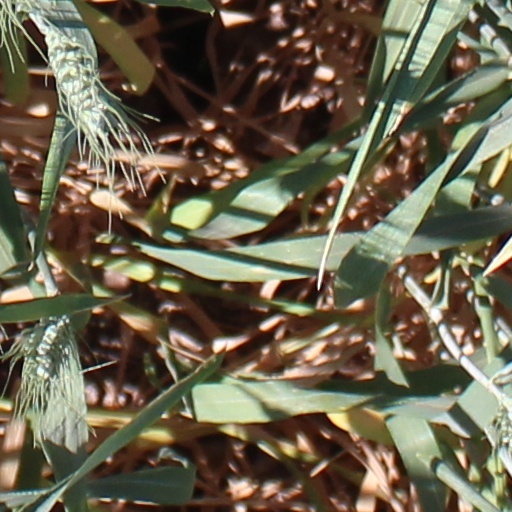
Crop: wheat